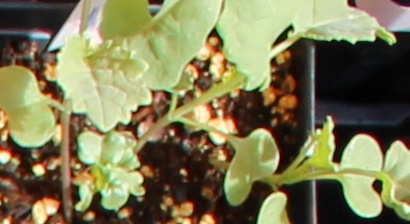
Label: Canola